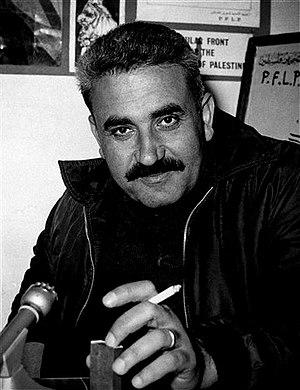
Georges Habache, de son nom de guerre Al-Hakim الحكيم, né le 2 août 1926 dans la ville de Lydda et, selon toute vraisemblance, mort le 26 janvier 2008 à Amman, est un nationaliste palestinien, fondateur et ancien secrétaire général du Front populaire de libération de la Palestine.